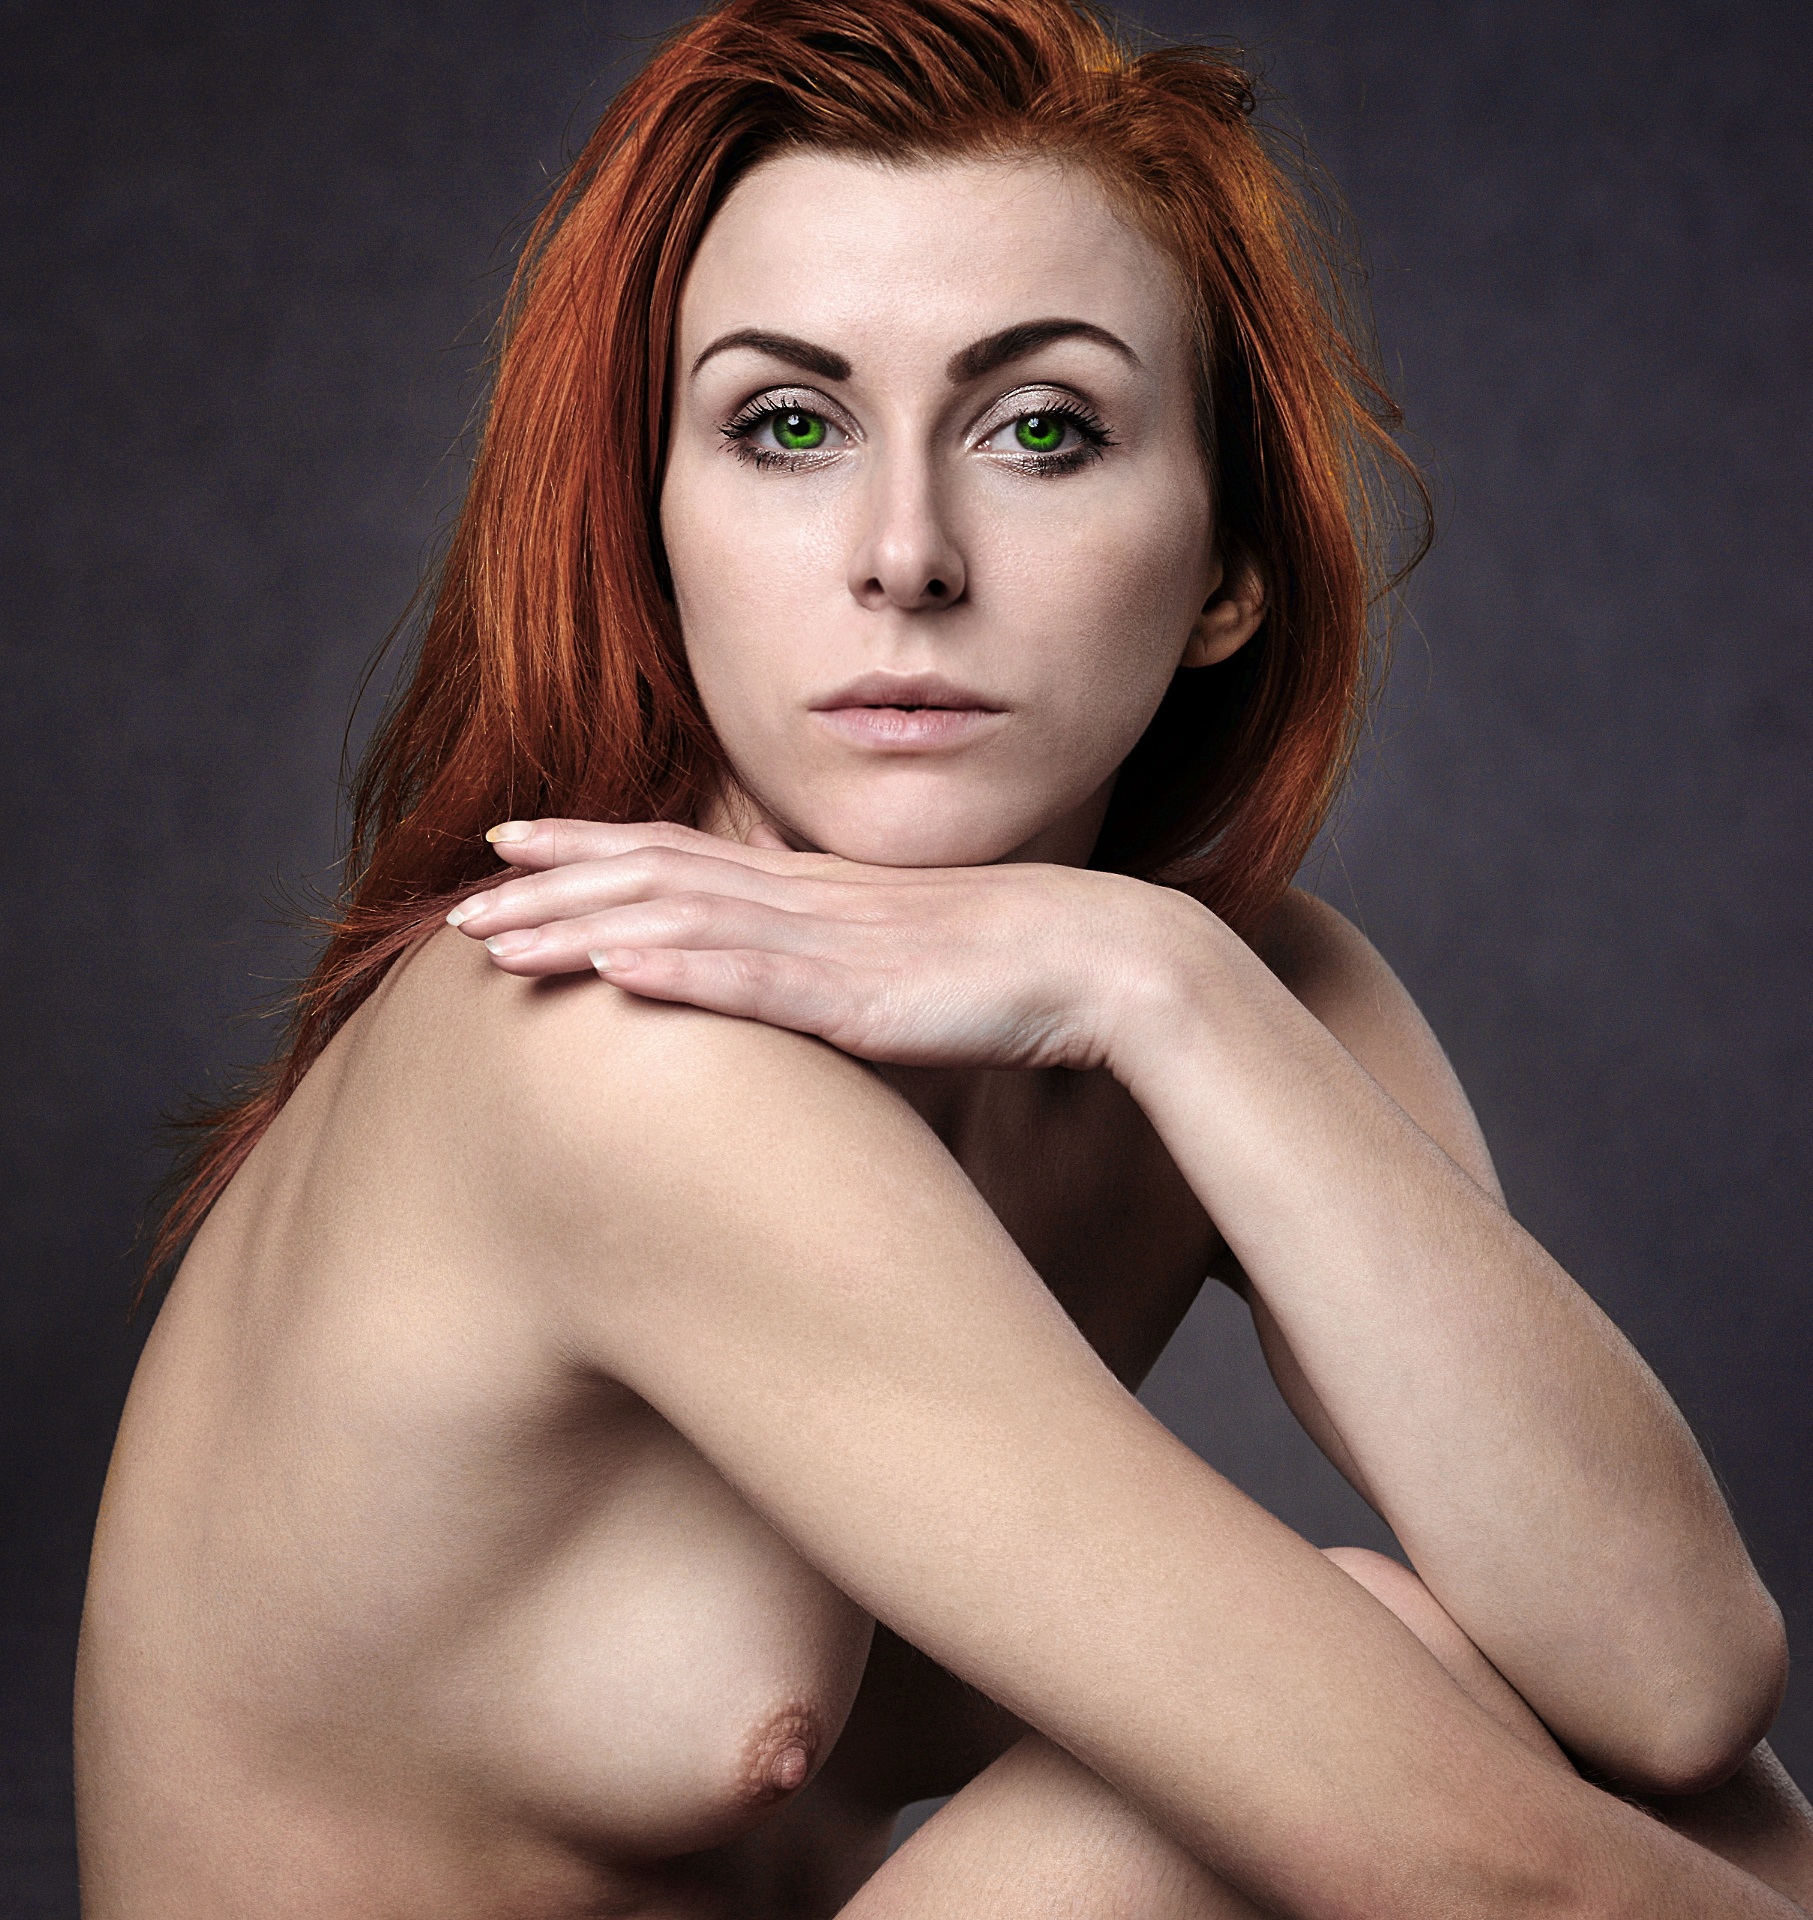
girl, woman, hair, photography, portrait, model, youth, studio, hairstyle, mouth, long hair, red hair, freckle, close up, human body, posing, black hair, face, outside, eyes, ruda, head, beauty, nude, blond, body, peace of mind, photo shoot, the act of, thoughtfulness, reverie, brown hair, portrait photography, art model, supermodel, human hair color